Johannes van den Driesche

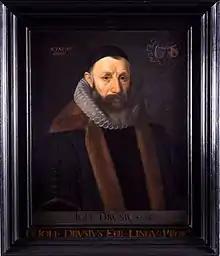
Johannes Drusius

Johannes van den Driesche [or Drusius] (28 June 1550February 1616) was a Flemish Protestant divine, distinguished specially as an Orientalist, Christian Hebraist and exegete.